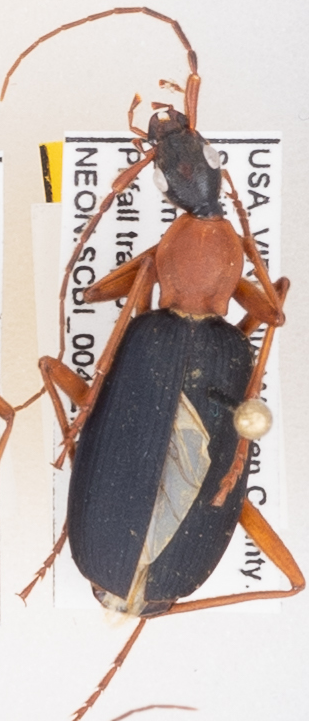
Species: Galerita bicolor
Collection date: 2019-07-04
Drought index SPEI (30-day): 0.17
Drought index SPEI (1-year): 2.09
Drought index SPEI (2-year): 2.09